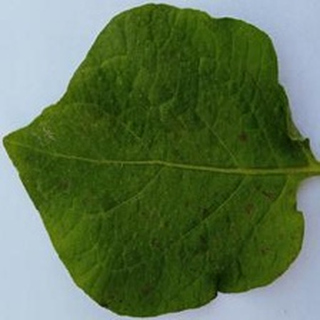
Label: potato_early_blight